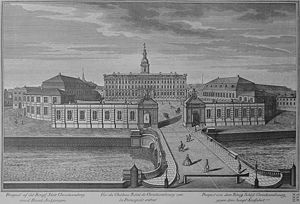
Den danske Vitruvius
En af gengivelserne af Christiansborg Slot i Den Danske Vitruvius
Prospekt af det kongelige slot Christiansborg imod hovedindgangen Français&#160;: Vue du Cháteau Roïal de Christiansbourg vers la Principale entreé
Den danske Vitruvius er et kobberstukkent bogværk om dansk arkitektur udført af arkitekten Lauritz de Thurah på bestilling af kong Christian VI i 1735.